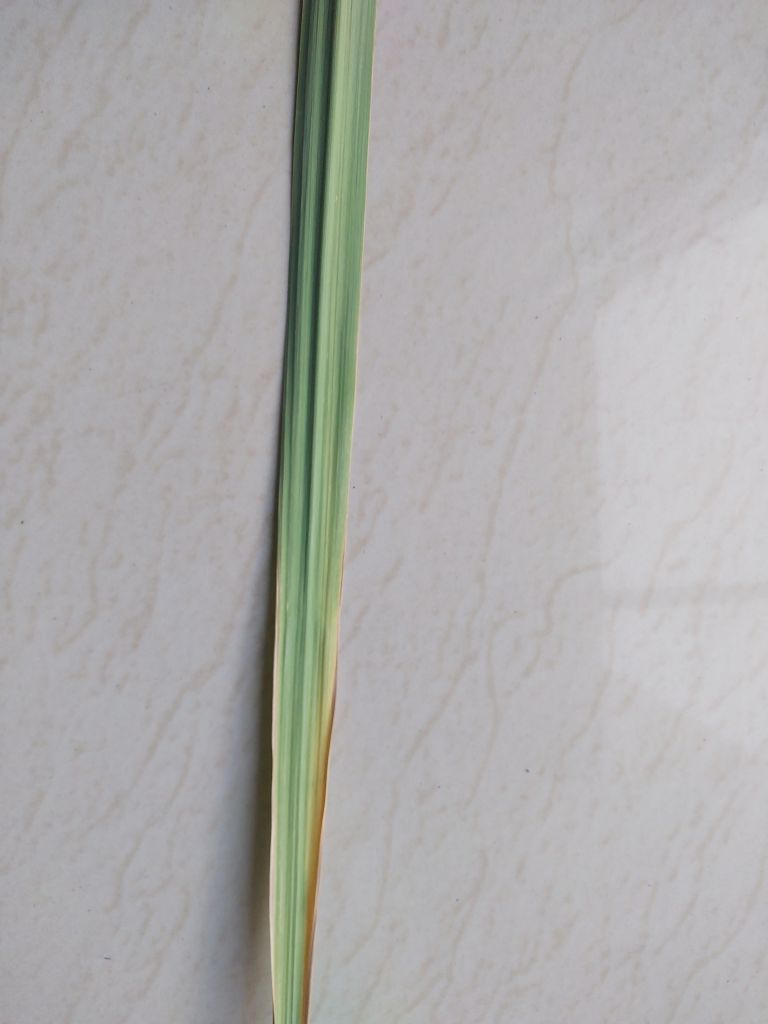
Label: Viral Disease